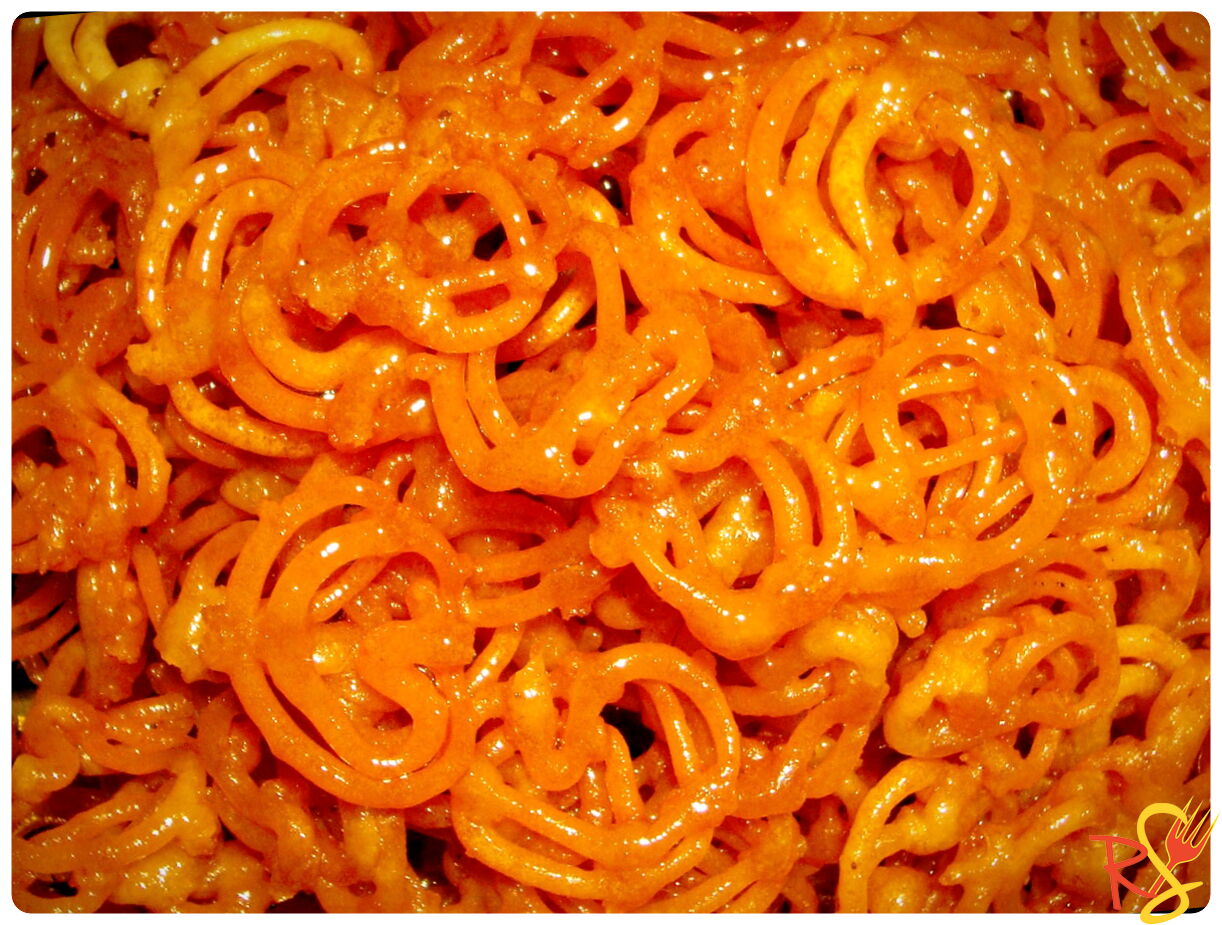
Dish: jalebi